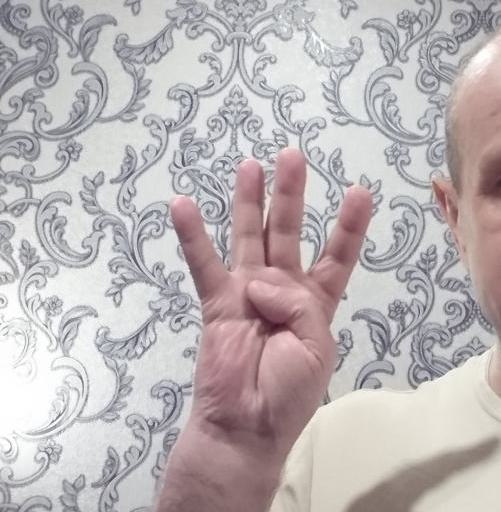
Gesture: four